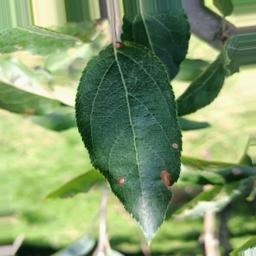
Label: Alternaria